Describe the emotion expressed in this image:  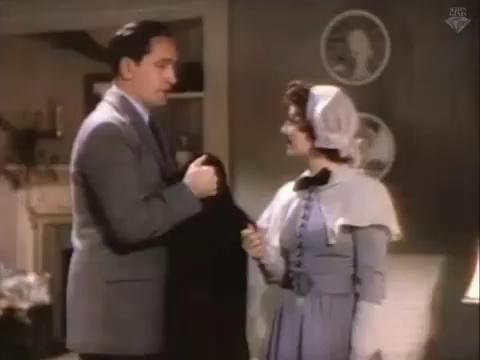
This person displays Fear, valence and arousal with high intensity.